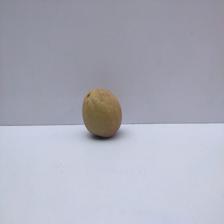
Size: Small